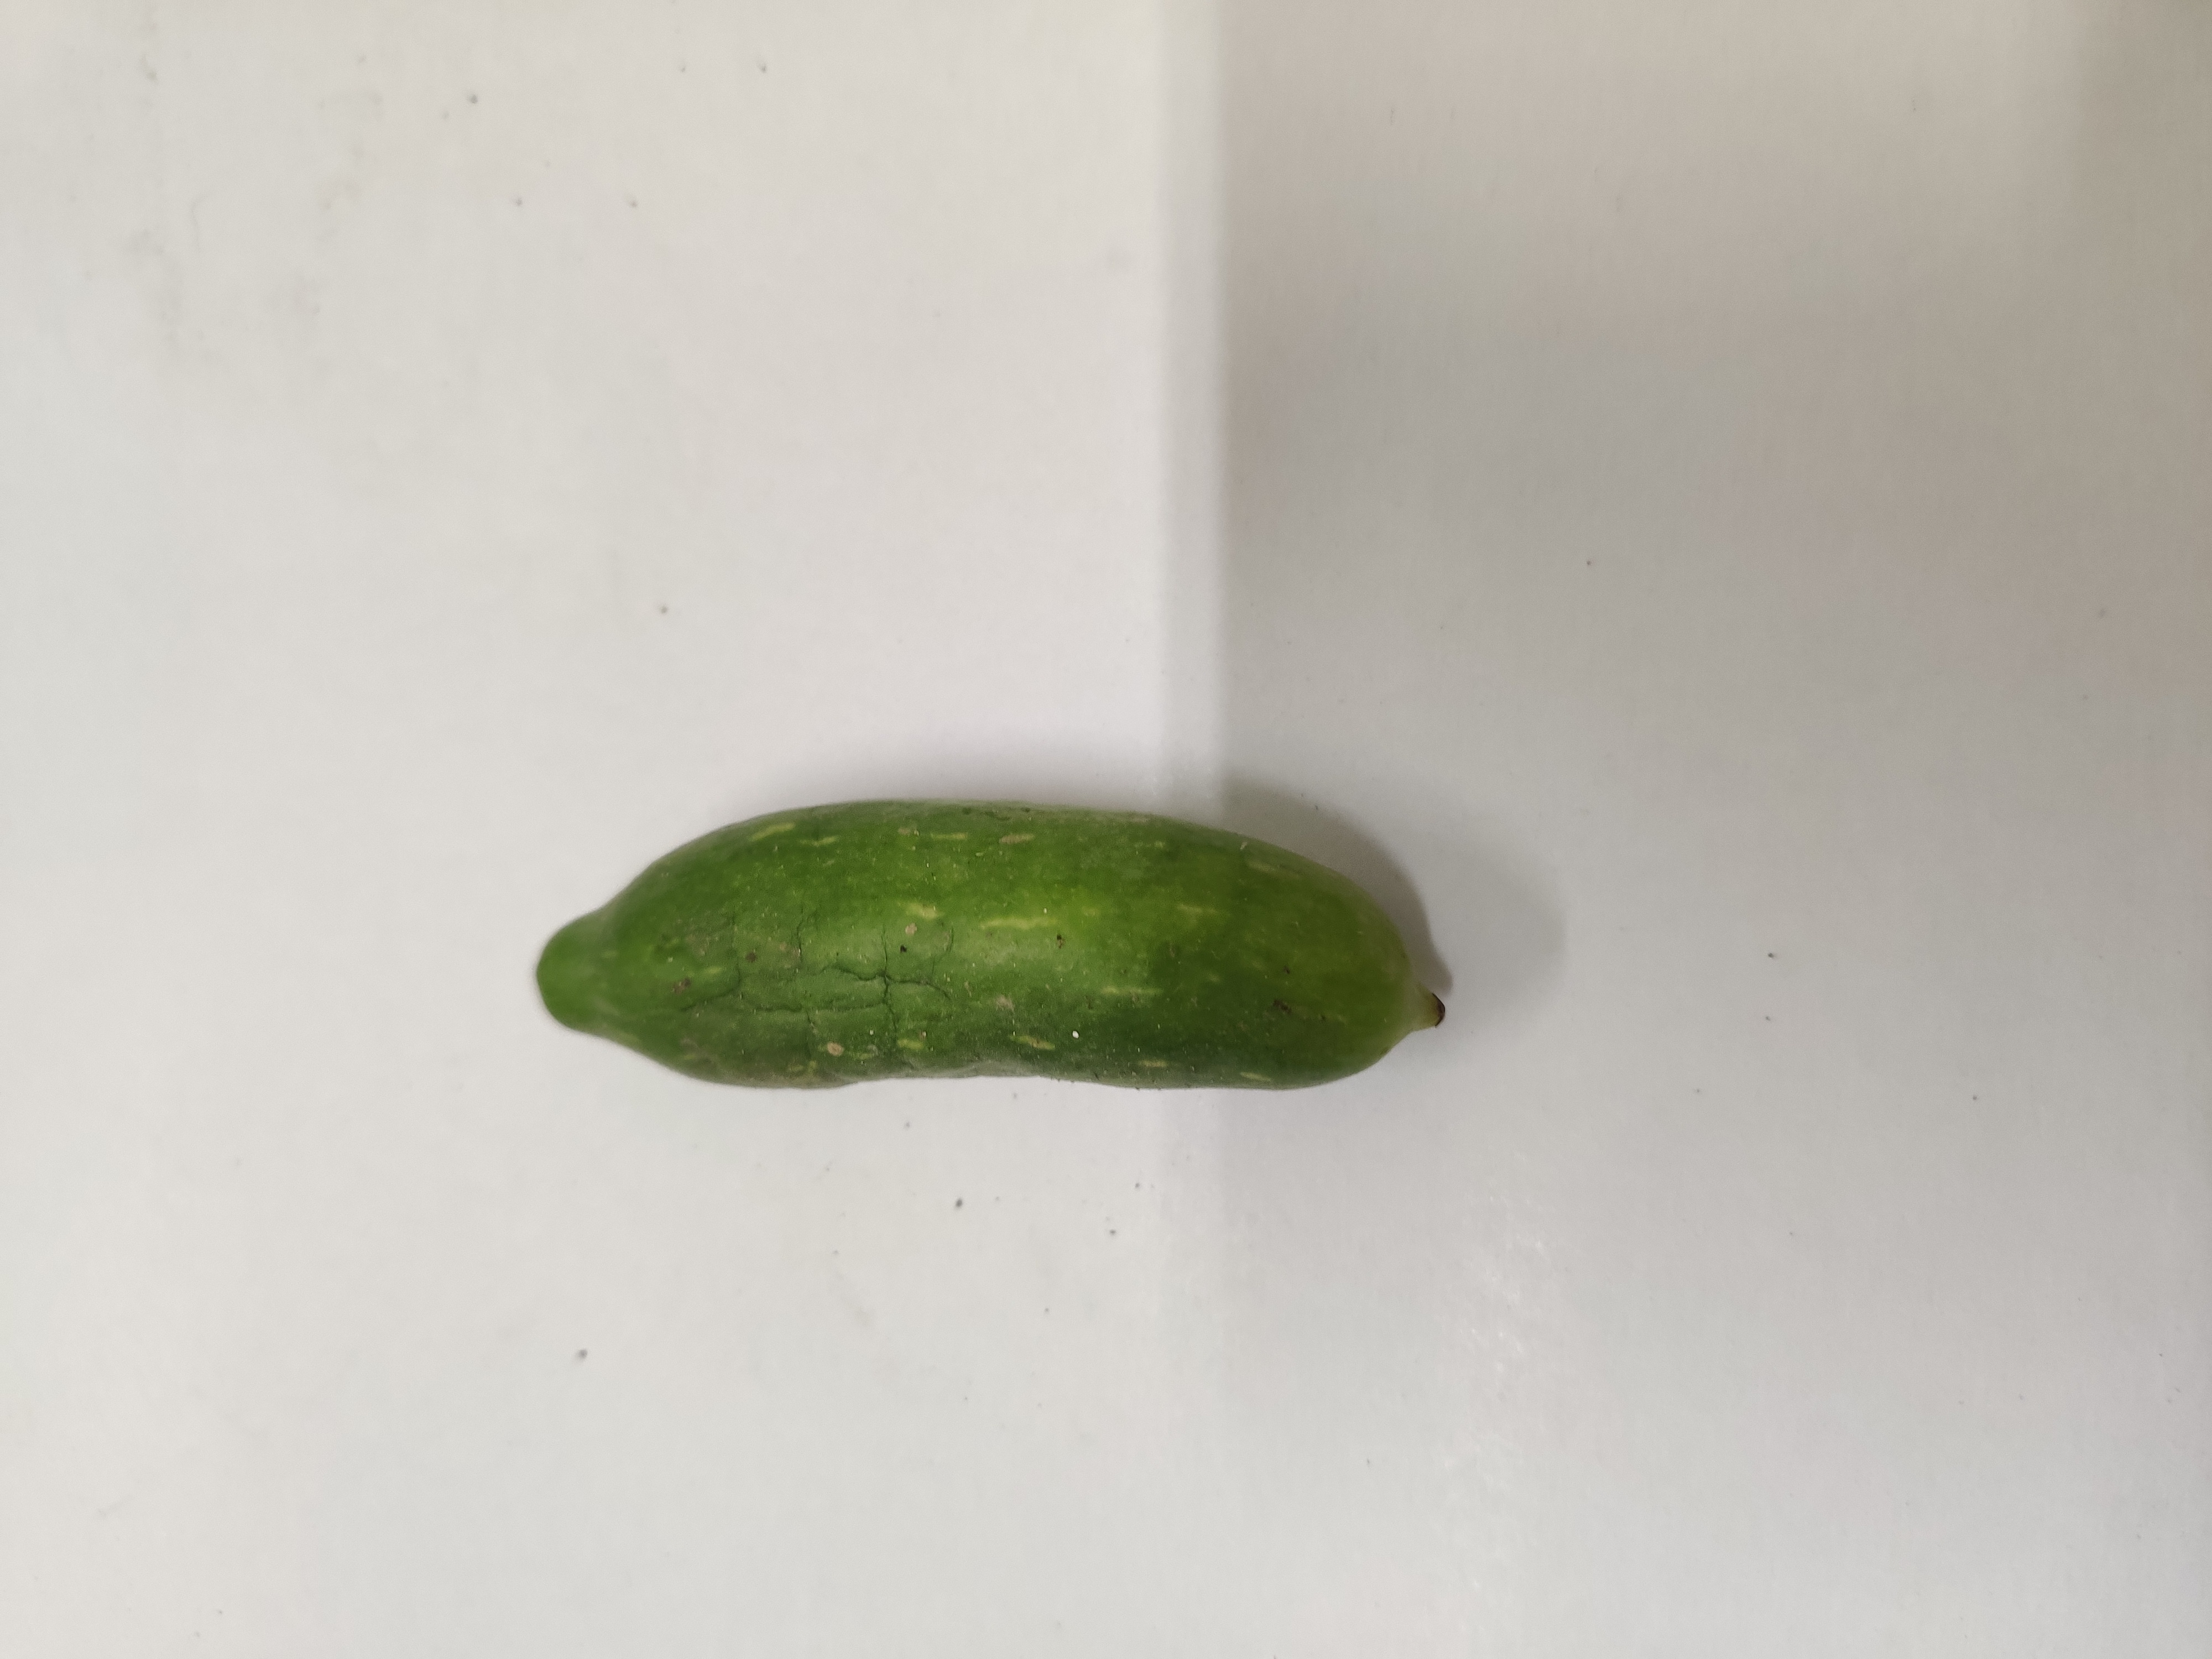
Crop: Ivy Gourd
Condition: Damaged